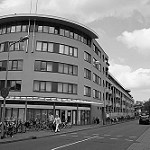
Label: B & W